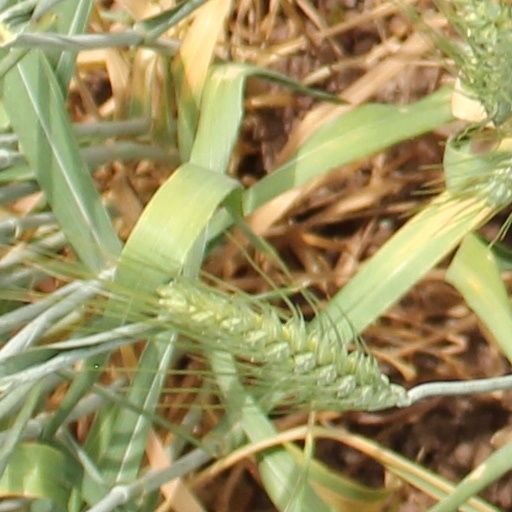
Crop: wheat